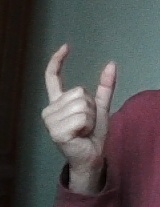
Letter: nun